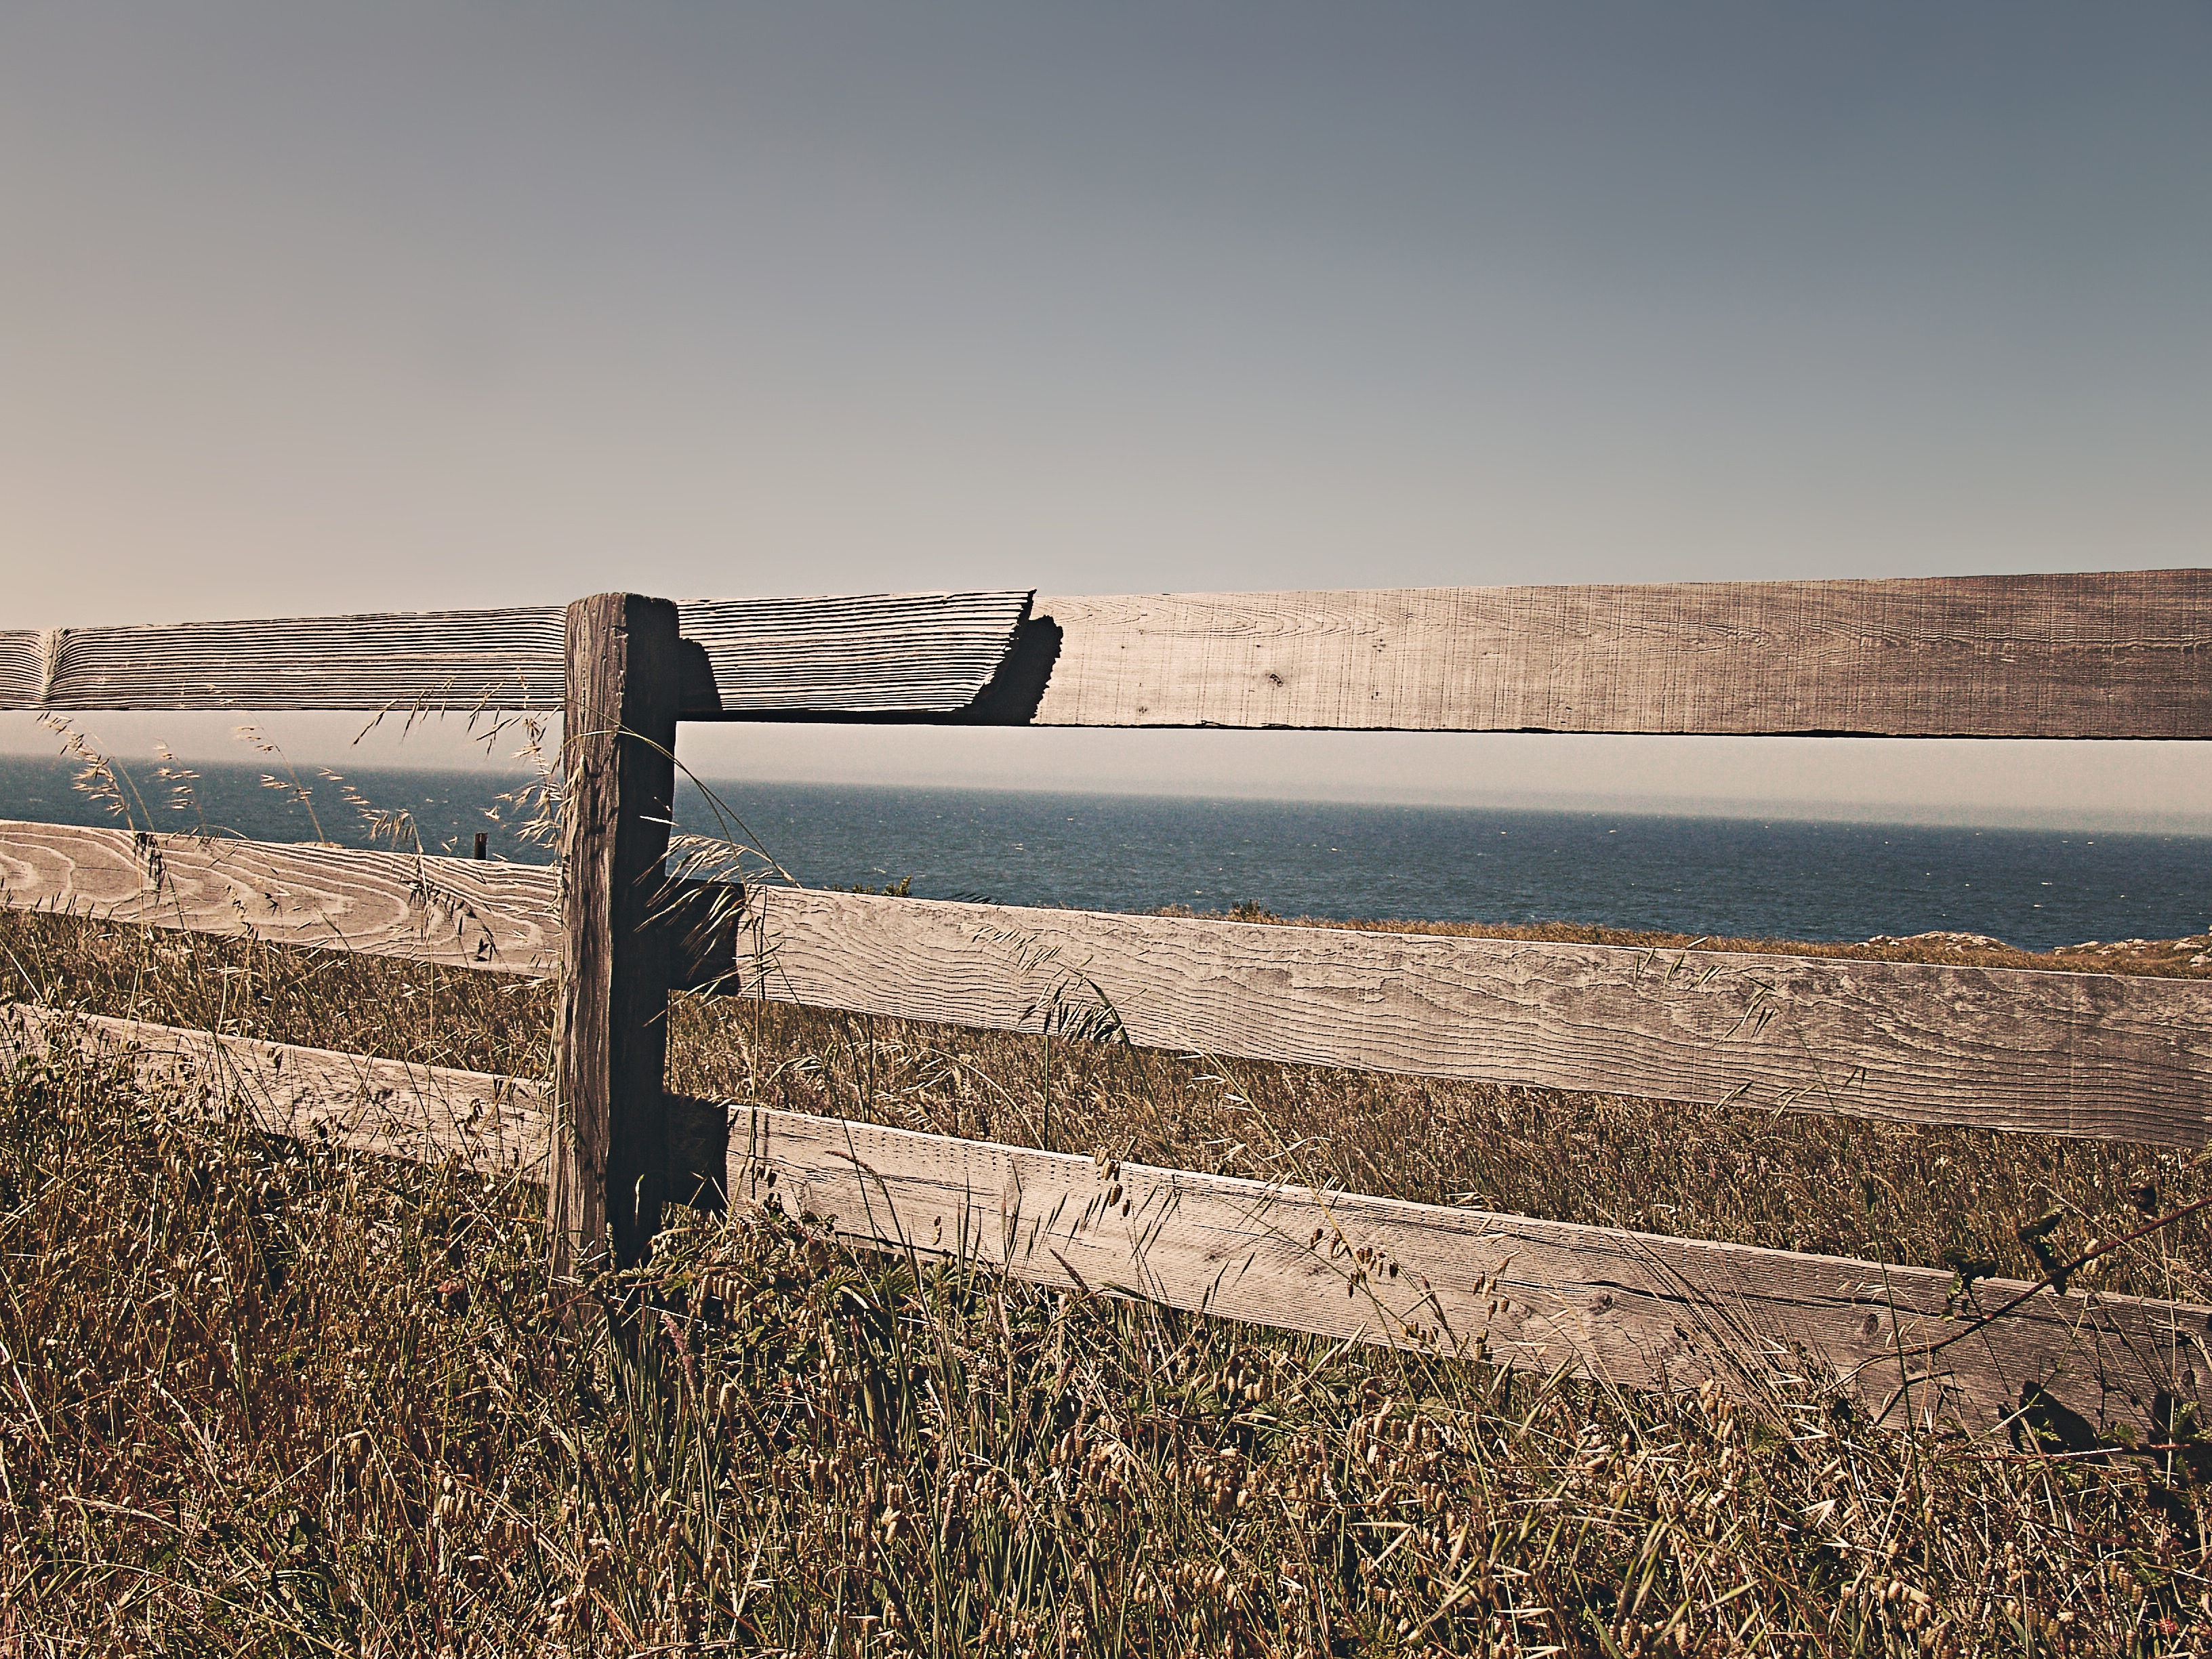
beach, landscape, sea, coast, water, nature, sand, ocean, horizon, winter, fence, meadow, sunlight, morning, shore, wave, lake, wall, reflection, property, reservoir, planks, wooden, border, territory, obstacle, natural environment